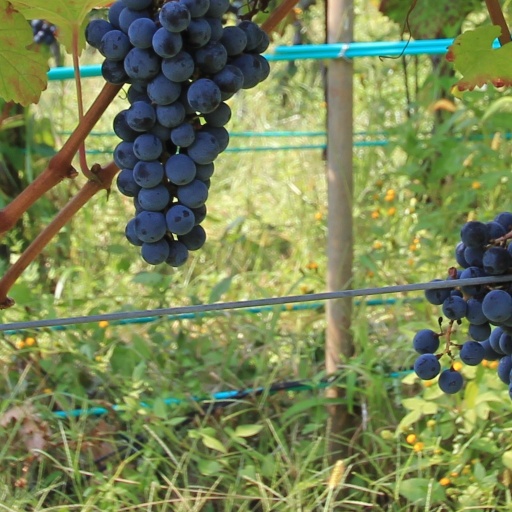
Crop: grape